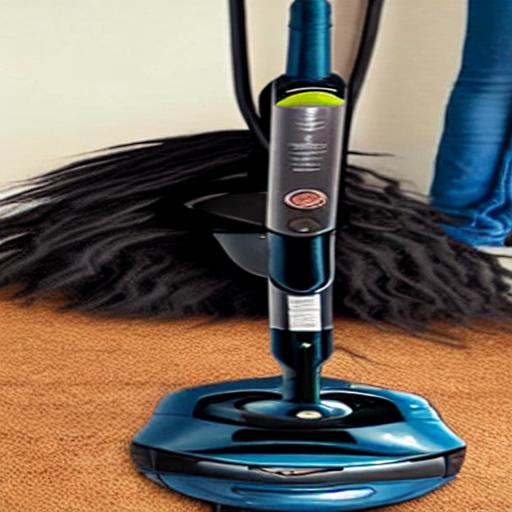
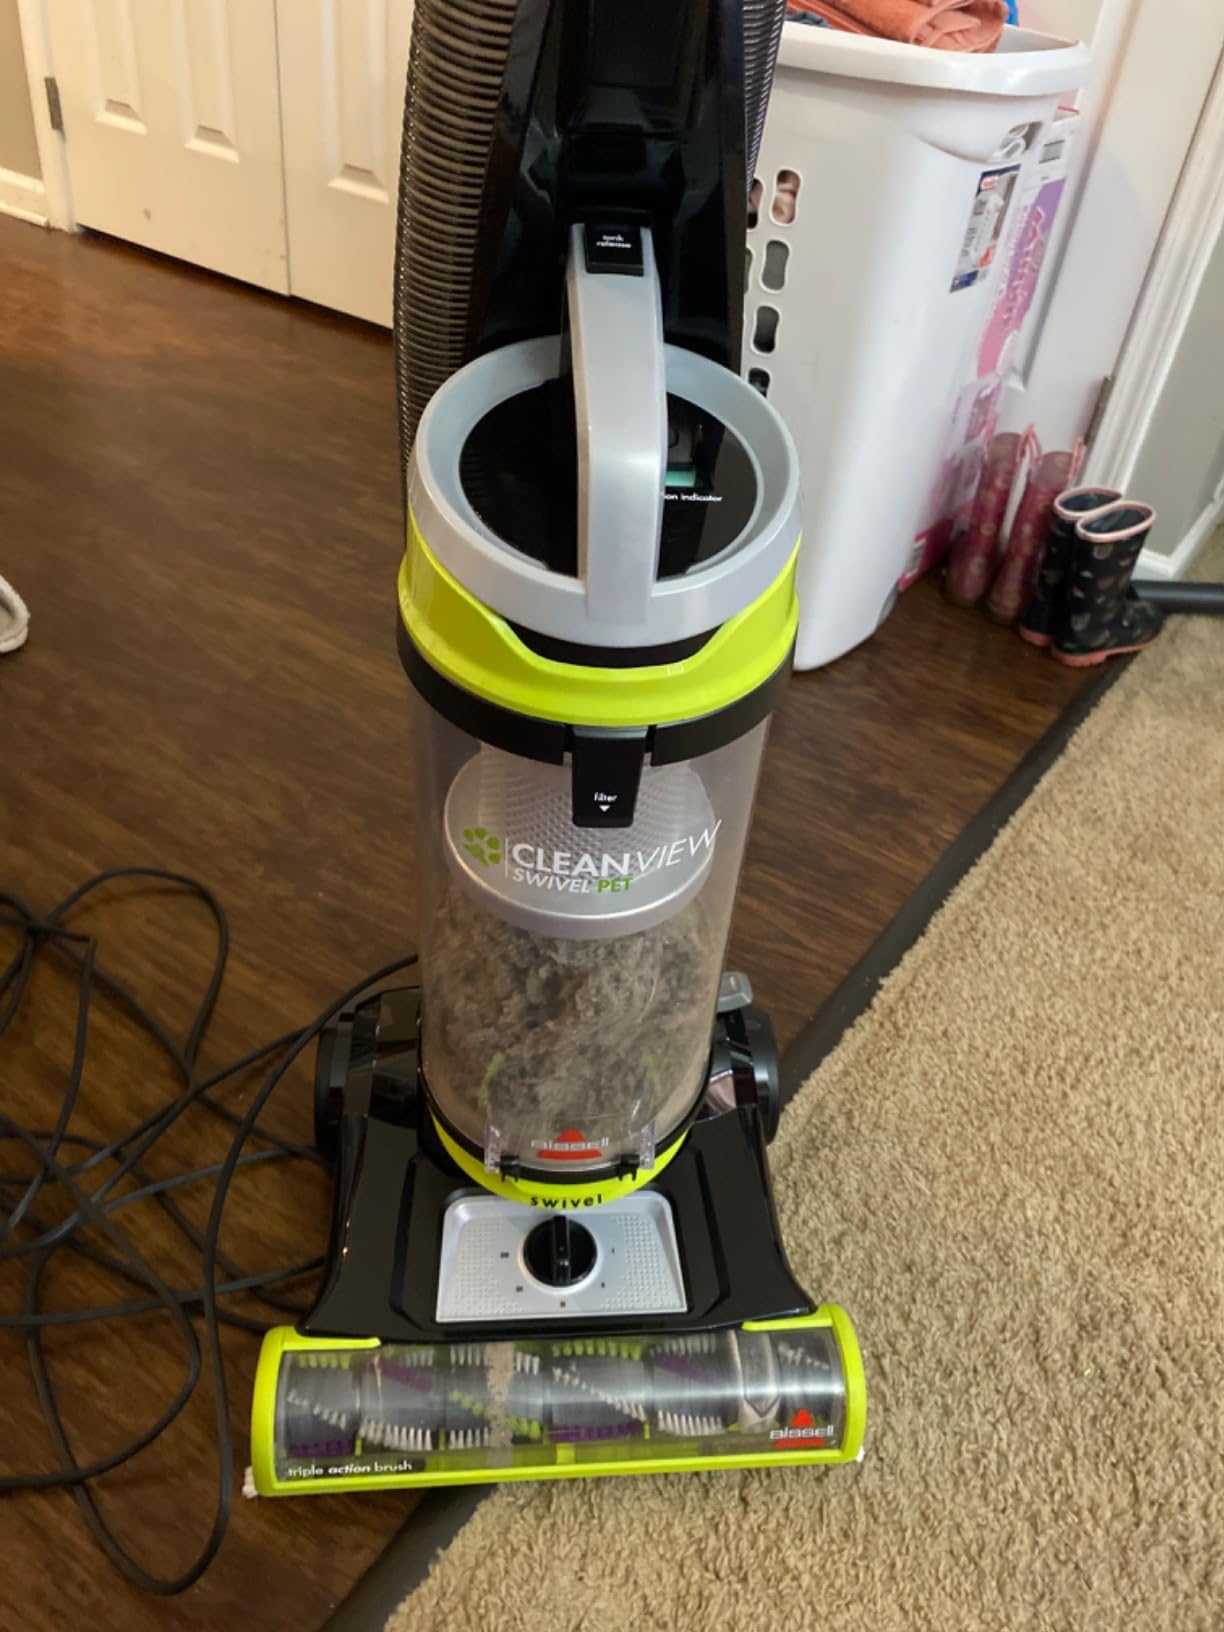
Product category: items_vacuum
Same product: no